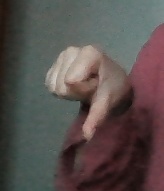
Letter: waw